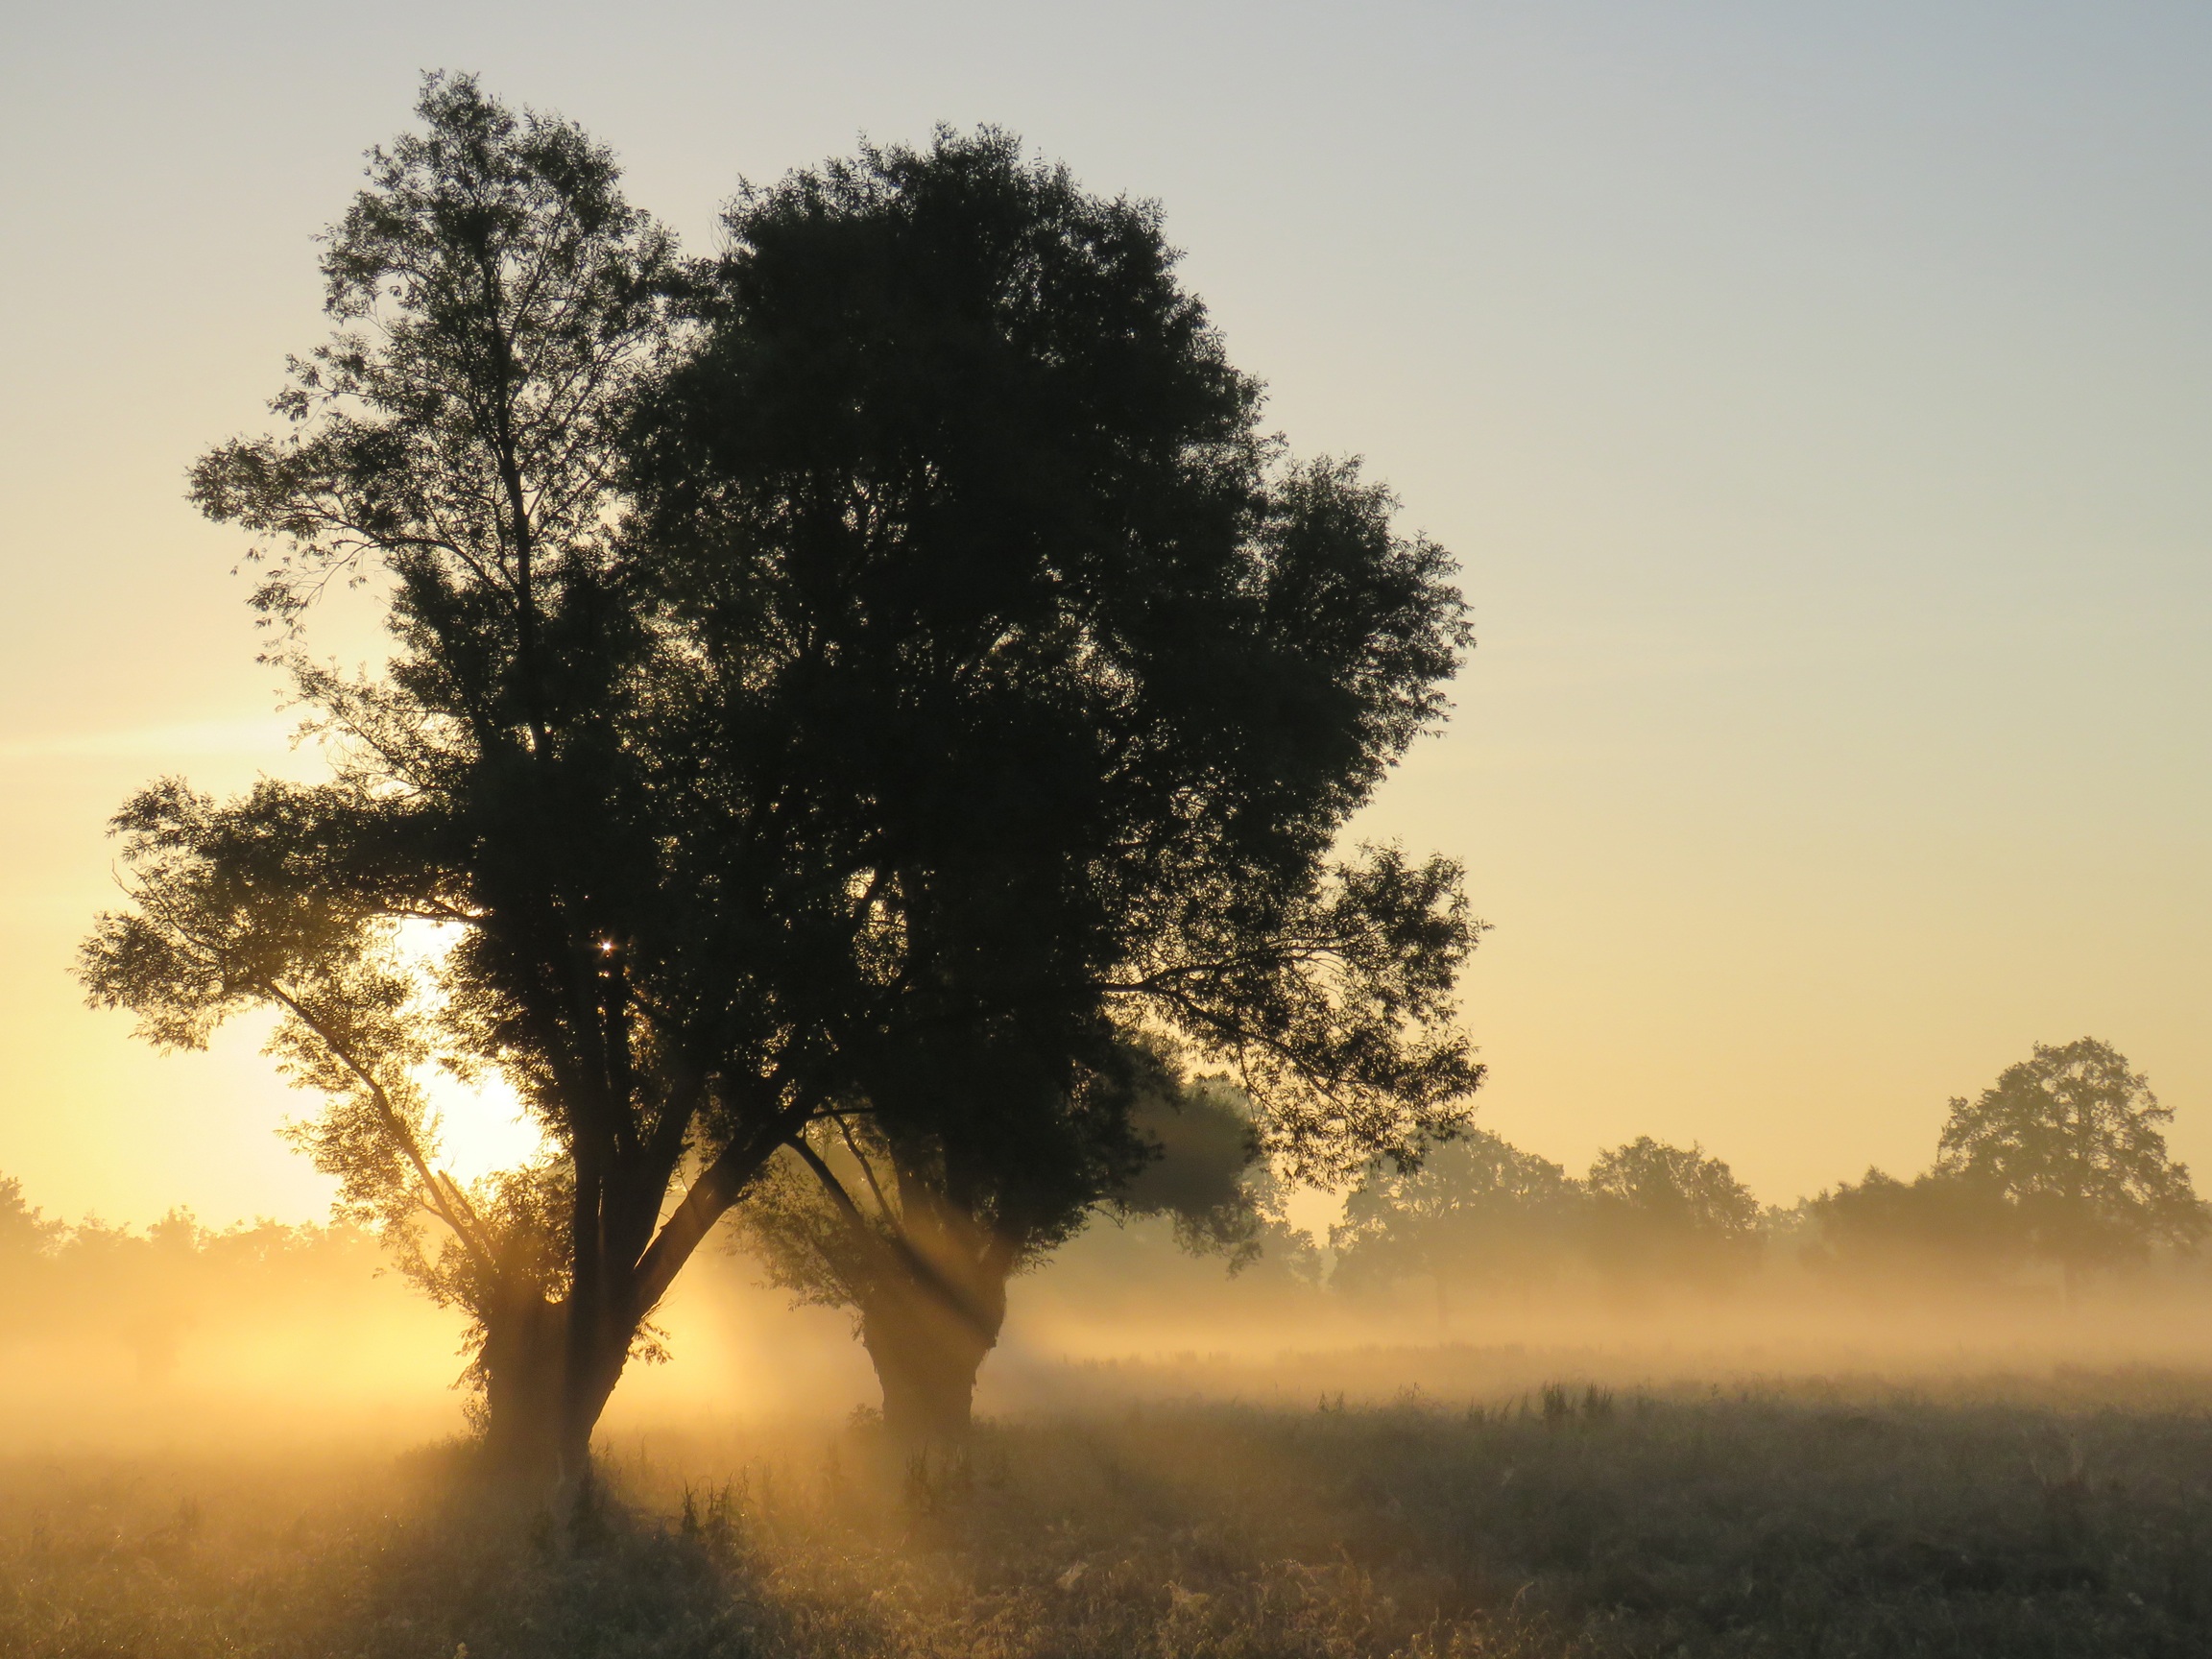
tree, nature, branch, plant, sky, fog, sunrise, sunset, mist, field, sunlight, morning, dawn, atmosphere, dusk, evening, weather, haze, savanna, plain, mood, morgenstimmung, atmospheric phenomenon, woody plant